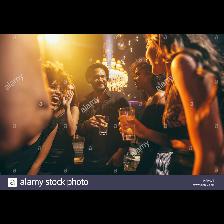
Label: Human